Epidemic

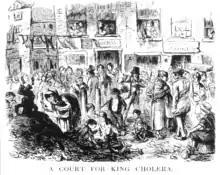
"A Court for King Cholera." Illustration from "Punch" (1852).

Changes in behaviour can affect the likelihood or severity of epidemics. The classic example is the 1854 Broad Street cholera outbreak, in which a cholera outbreak was mitigated by removing a supply of contaminated water - an event now regarded as the foundation of the science of epidemiology. Urbanisation and overcrowding (e.g. in refugee camps) increase the likelihood of disease outbreaks. A factor which contributed to the initial rapid increase in the 2014 Ebola virus epidemic was ritual bathing of (infective) corpses; one of the control measures was an education campaign to change behaviour around funeral rites.